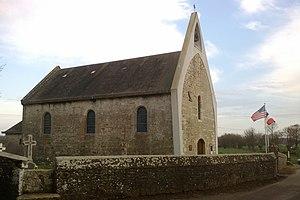
Chapelle de Cauquigny, fr:Amfreville (Manche)
Amfreville est une ancienne commune française, située dans le département de la Manche en région Normandie, devenue le 1ᵉʳ janvier 2016 une commune déléguée au sein de la commune nouvelle de Picauville.
Cauquigny est une ancienne commune française du département de la Manche.